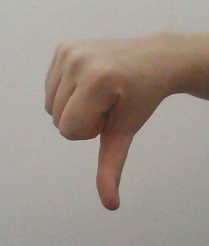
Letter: waw